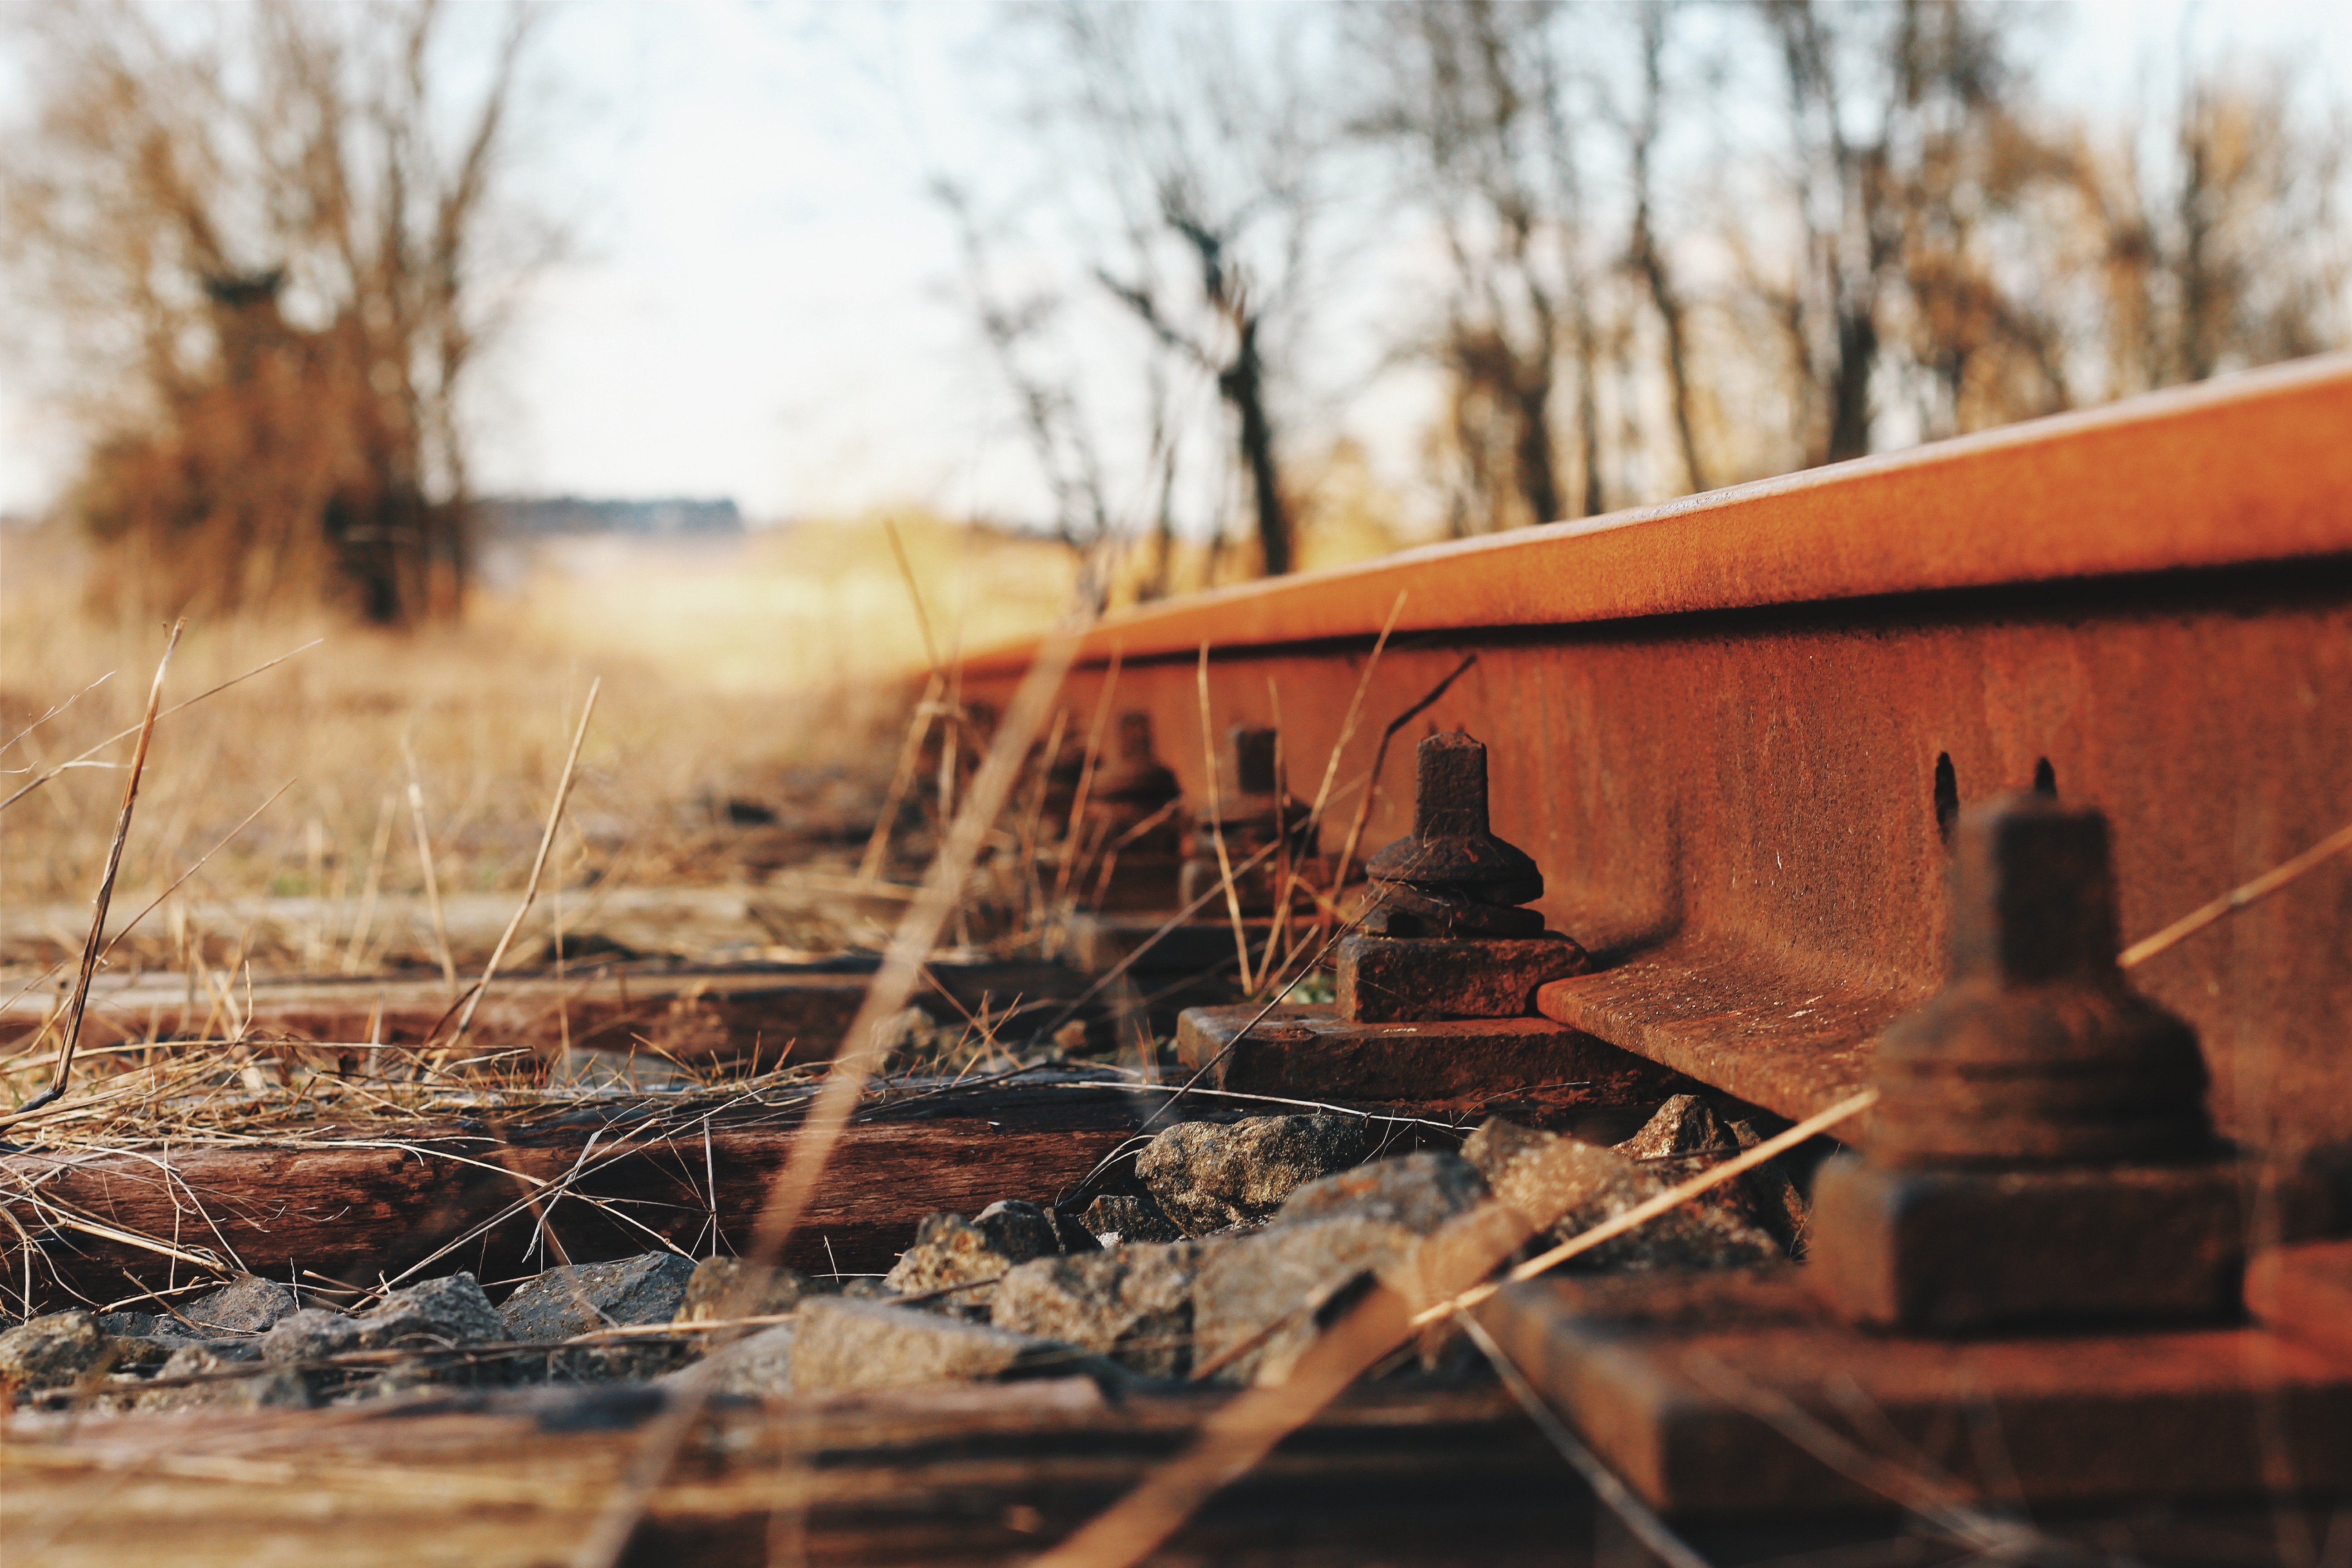
tree, winter, wood, track, morning, leaf, vehicle, autumn, season, rural area